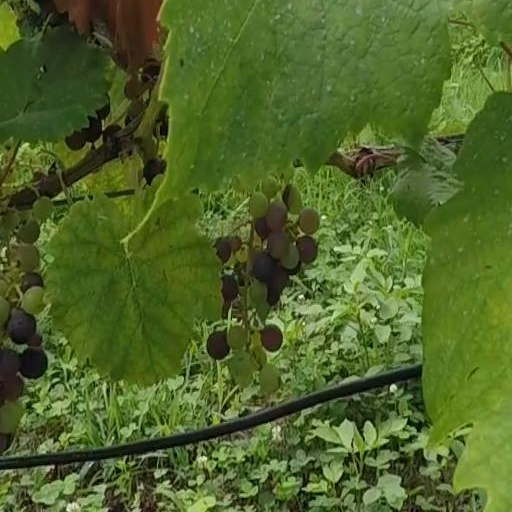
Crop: grape